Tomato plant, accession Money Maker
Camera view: bottom (45 deg); turntable rotation: 30 degrees
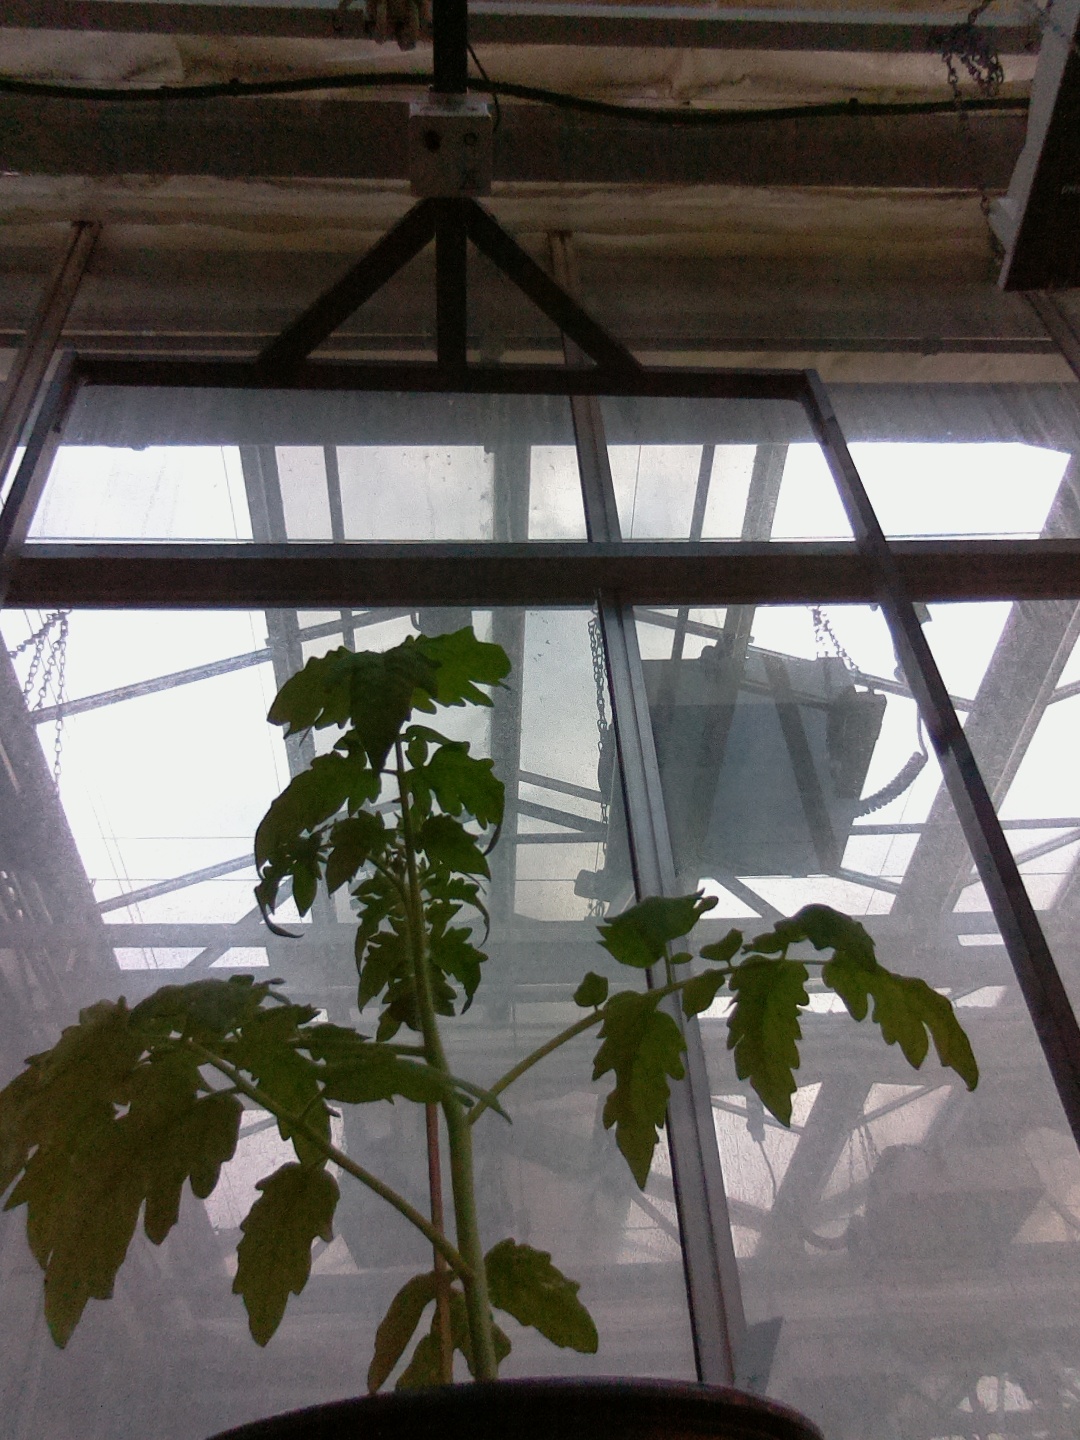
BBCH growth stage 13: 6 of true leaves visible